Women in Judaism

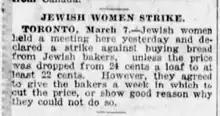
The Montreal Star 07 Mar 1921, Mon · Page 11

From certain contexts of the "Mishnah" and "Talmud", it can be derived that women should not study "Mishnah". Female Tannaitic Torah jurists included Rabbi Meir's wife, Rabbi Meir's daughter, and the daughter of Haninah ben Teradion. Haninah's daughter is mentioned as a sage in the non-Talmudic third-century text "Tractate Semahot" 12:13. Rabbi Meir's wife is credited with teaching him how to understand some verses from Isaiah. The "Mishnah" references certain women teaching men the Torah from behind a curtain so that no man would be offended.